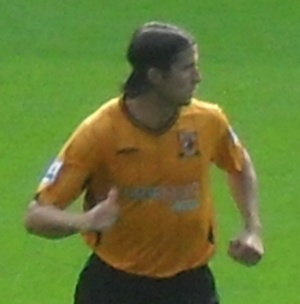
Péter Halmosi est un footballeur professionnel hongrois, né le 25 septembre 1979 à Szombathely. Milieu de terrain.